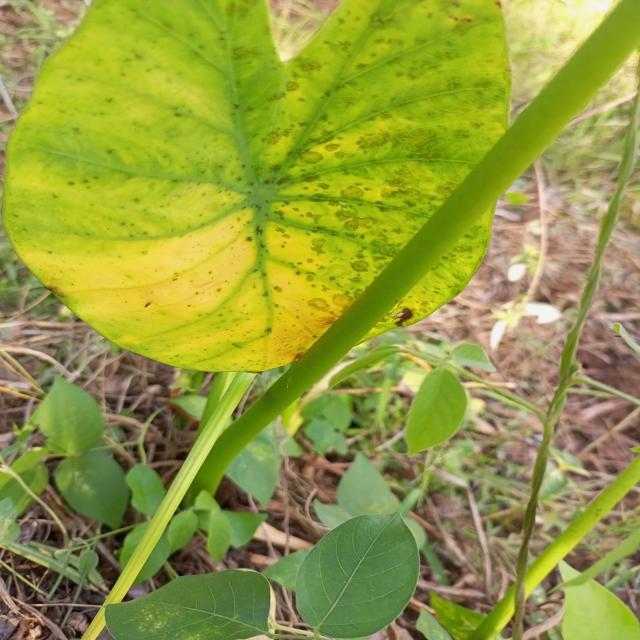
Label: Early_Blight